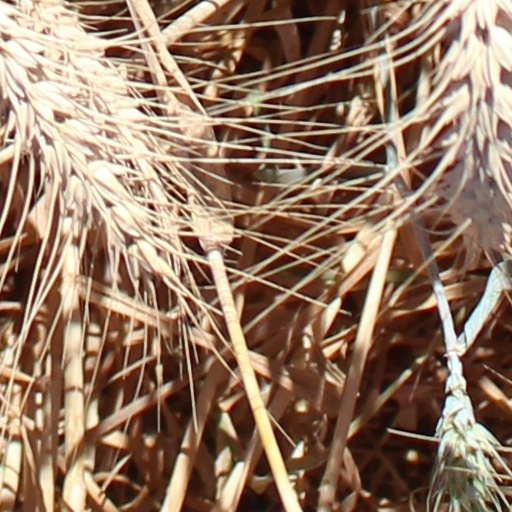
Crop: wheat